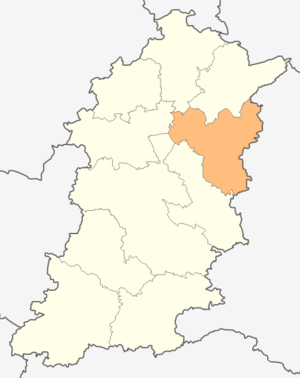
Novi pazar est une obchtina de l'oblast de Choumen en Bulgarie.